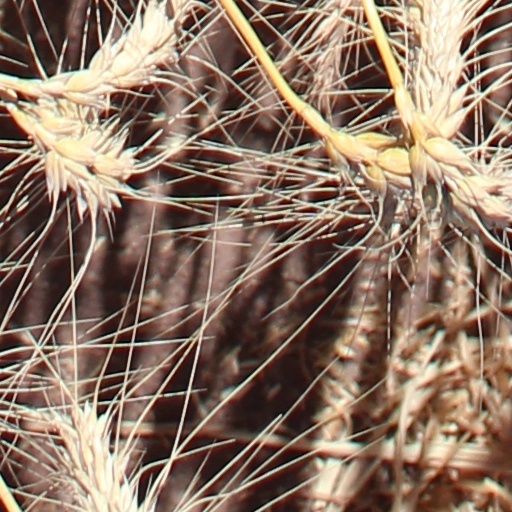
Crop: wheat